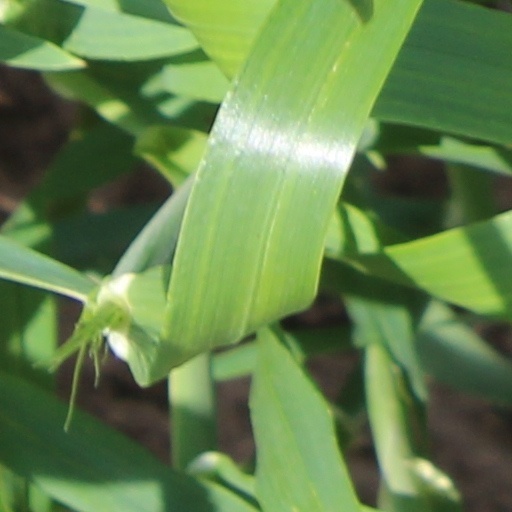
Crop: wheat